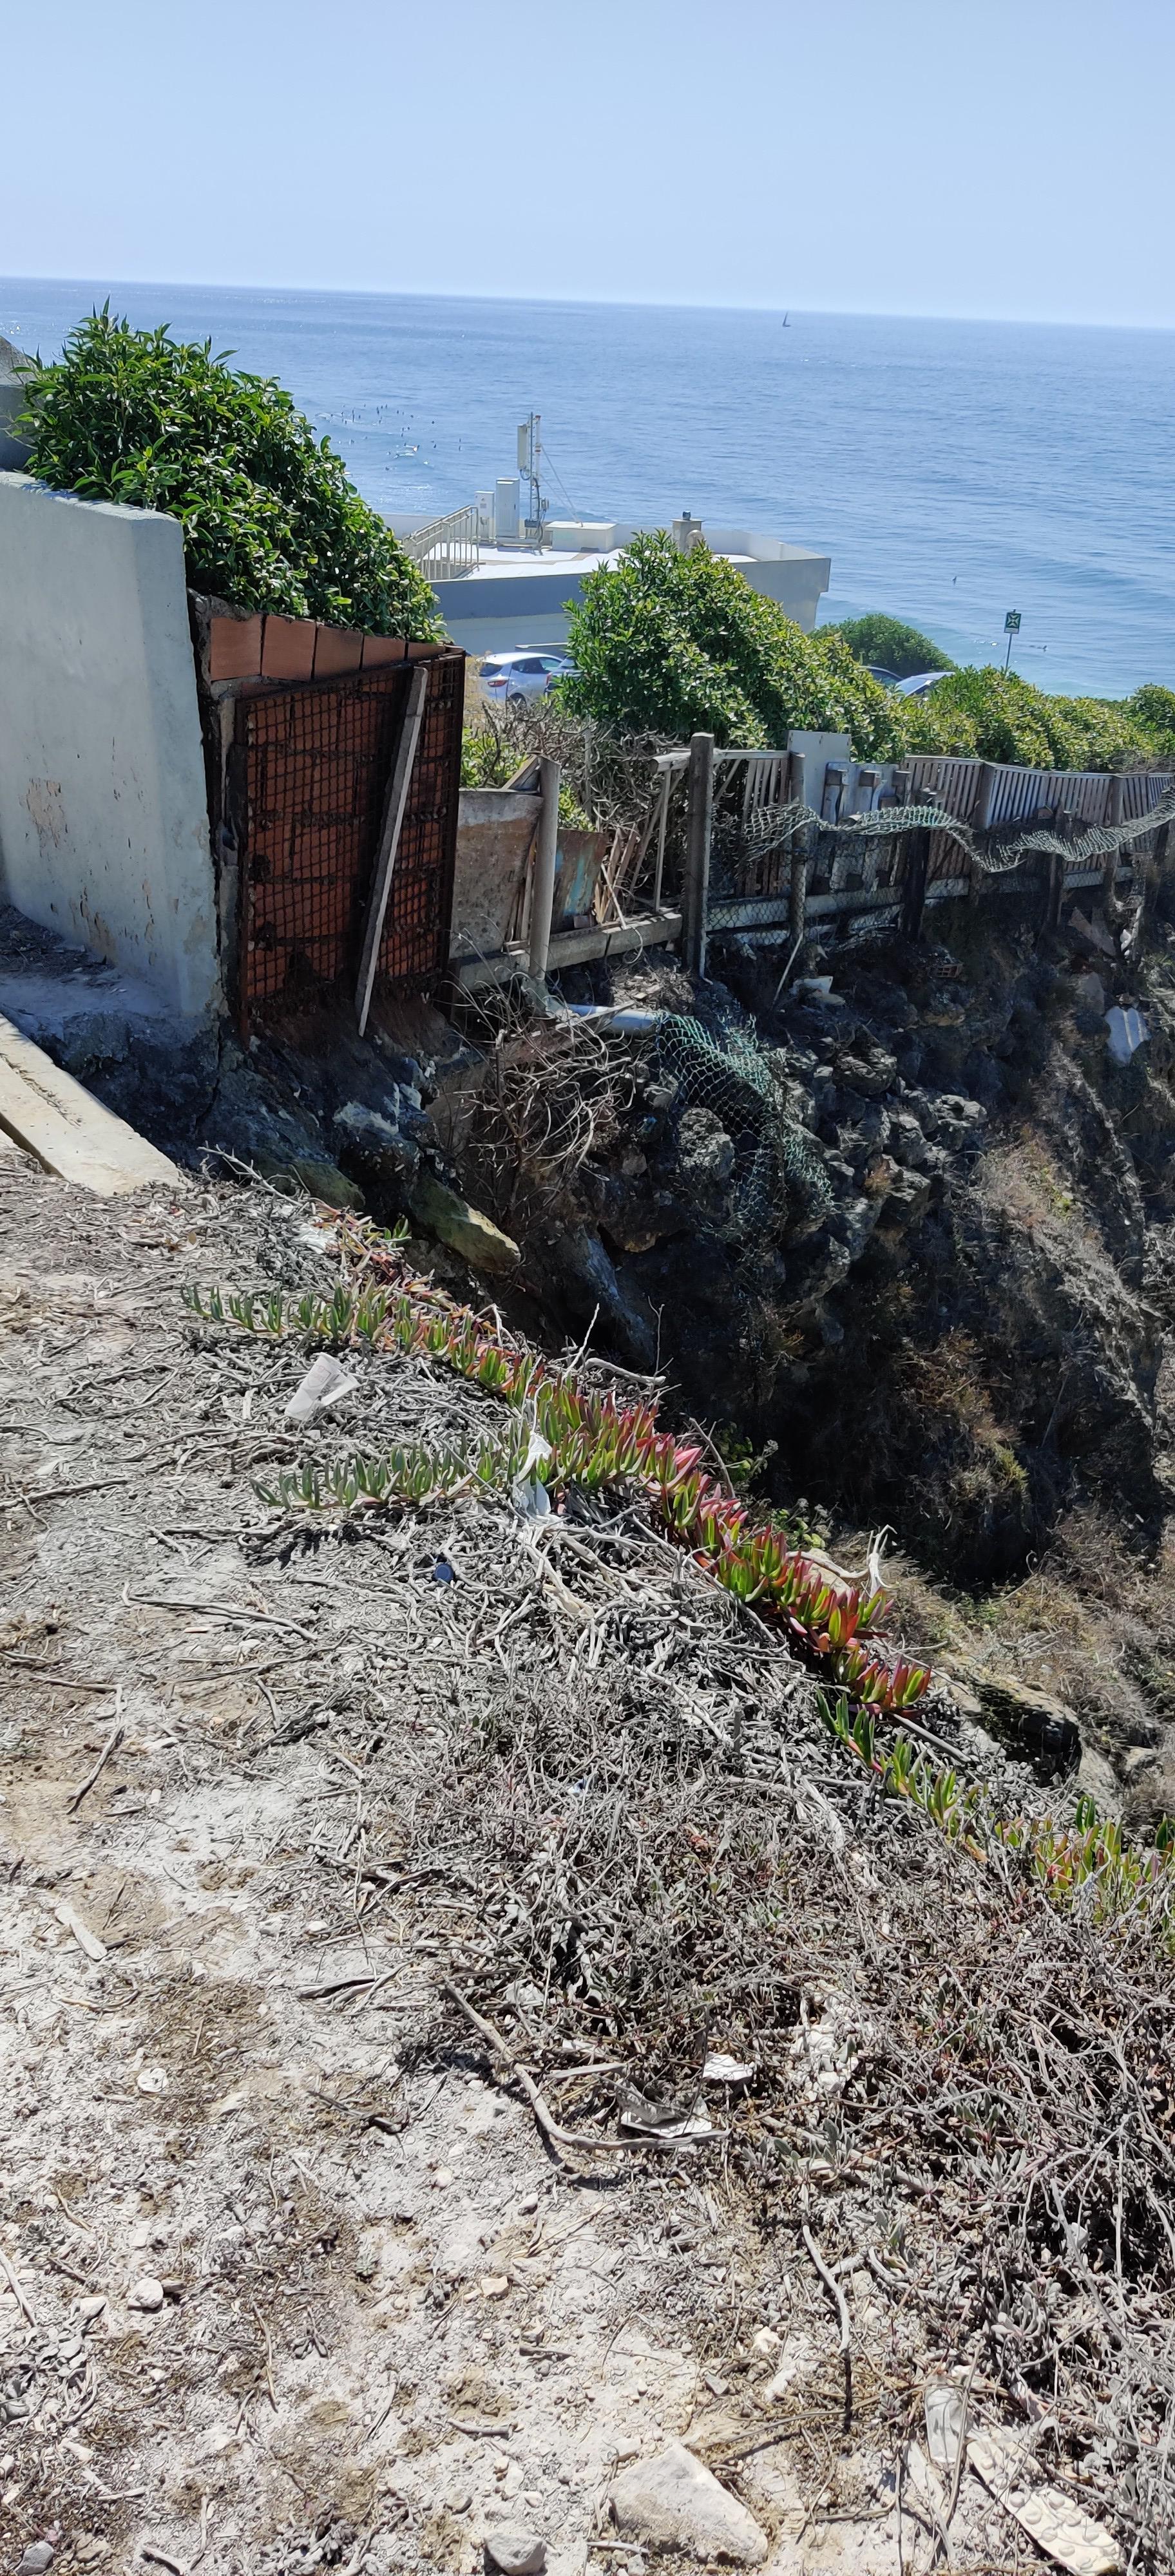
Object: Disposable plastic cup (Cup)

Object: Metal bottle cap (Bottle cap)

Object: Aluminium blister pack (Blister pack)

Object: Unlabeled litter (Unlabeled litter)

Object: Unlabeled litter (Unlabeled litter)

Object: Unlabeled litter (Unlabeled litter)